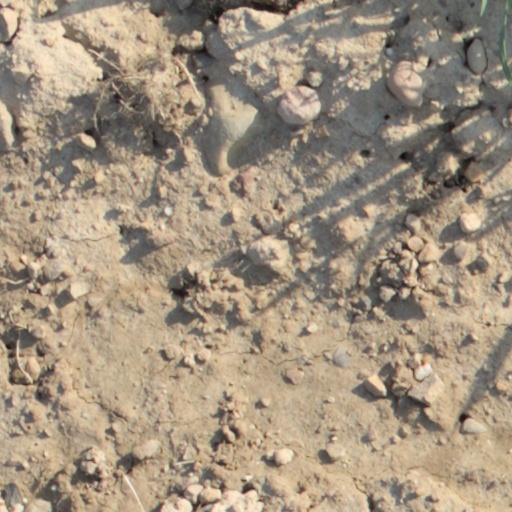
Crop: wheat